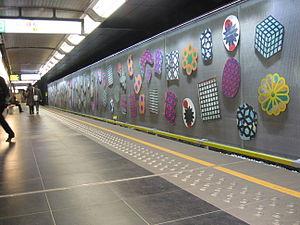
La Gare de l’Ouest est une station multimodale à Bruxelles.